Mrigadayavan Palace

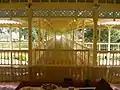
Inside Mrigadayavan Palace

Yearly visits gradually became the norm for the royal court. Several inconveniences were encountered. First of all, there was a lack of fresh water as indicated in the royal log book on a shortage of water during one summer. Secondly, it was inconvenient to travel between Chao Samran beach and Phetchaburi town. Only 15 kilometres distant, it took around five hours to get to the beach. Last, as Chao Samran beach was adjacent to a fishing village, flies were an ever present nuisance. King Vajiravudh decided to move his seaside residence to a new location.